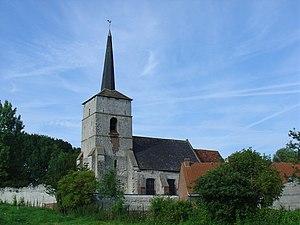
L'église d'Agnières
Agnières est une commune française située dans le département du Pas-de-Calais en région Hauts-de-France.